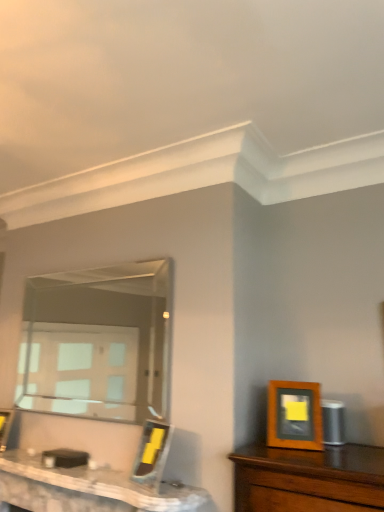
Question: What is the location of a free spot to the right of wooden picture frame at center, placed as the second picture frame when sorted from right to left? Please provide its 2D coordinates.
Answer: [(0.500, 0.956)]